Wout van Aert

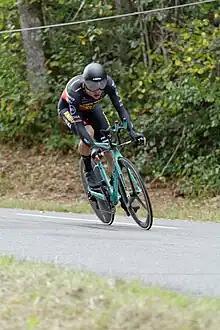
van Aert wearing the national time trial champion's jersey on Stage 20 of the 2020 Tour de France

Van Aert made his return to road racing at Omloop Het Nieuwsblad – having not been expected to ride in the race – just missing the top-ten placings in eleventh. However, this would be his only race day prior to the enforced suspension of racing due to the COVID-19 pandemic.